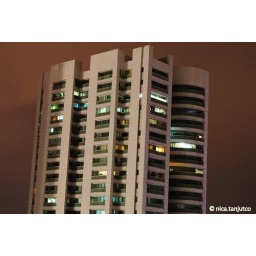
A condominium tower right beside our office building. Took it while we were having our nightscape photography.